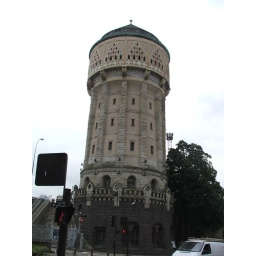
The old stone water tower in Metz near the train station.